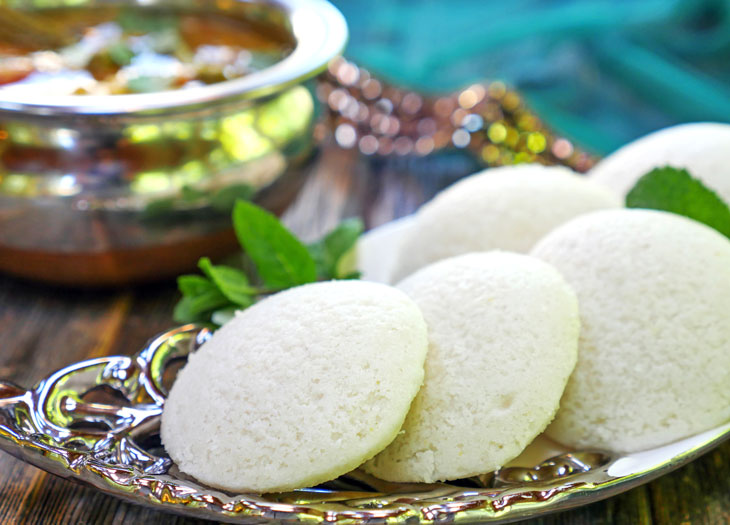
Dish: idli